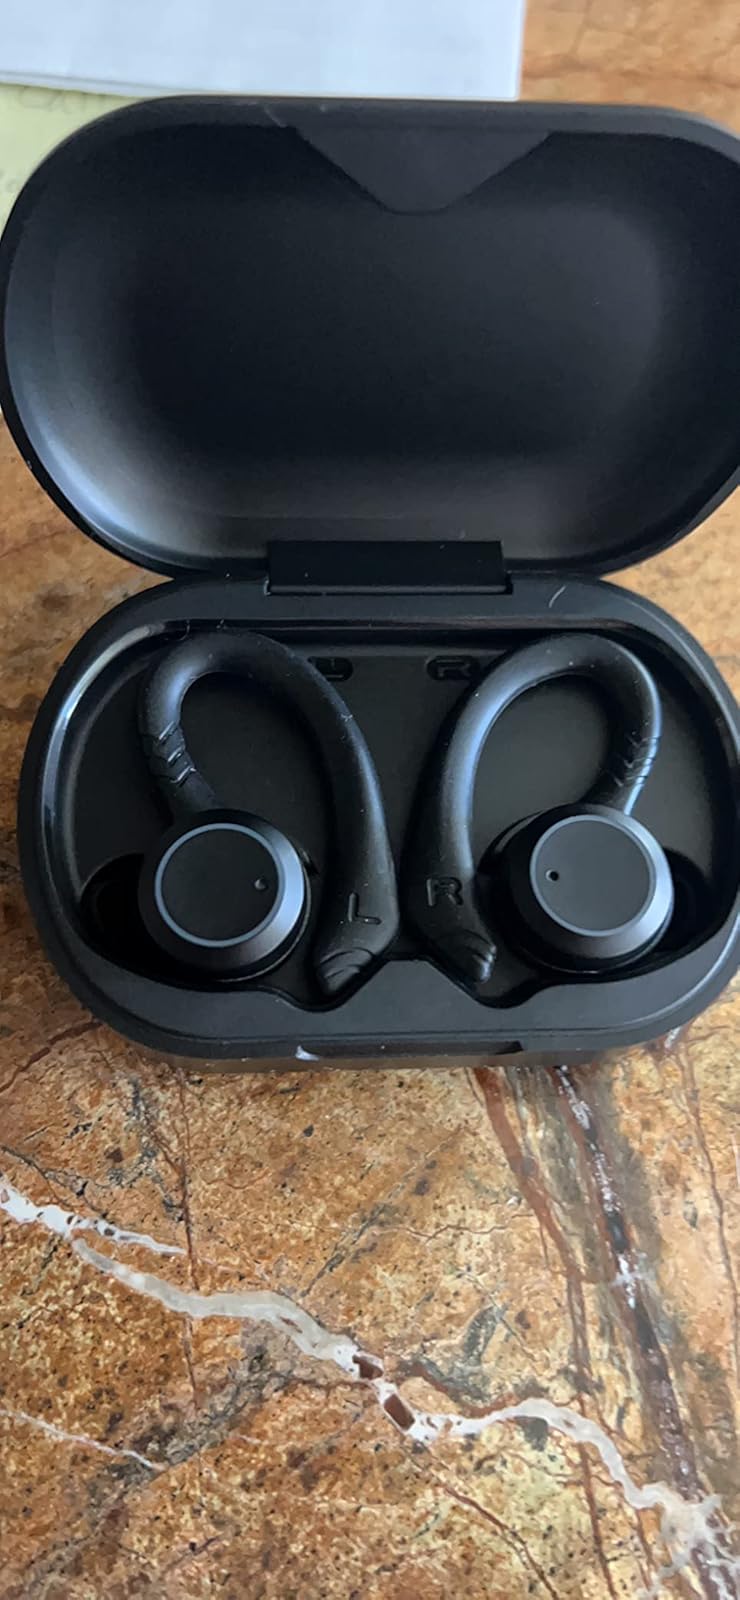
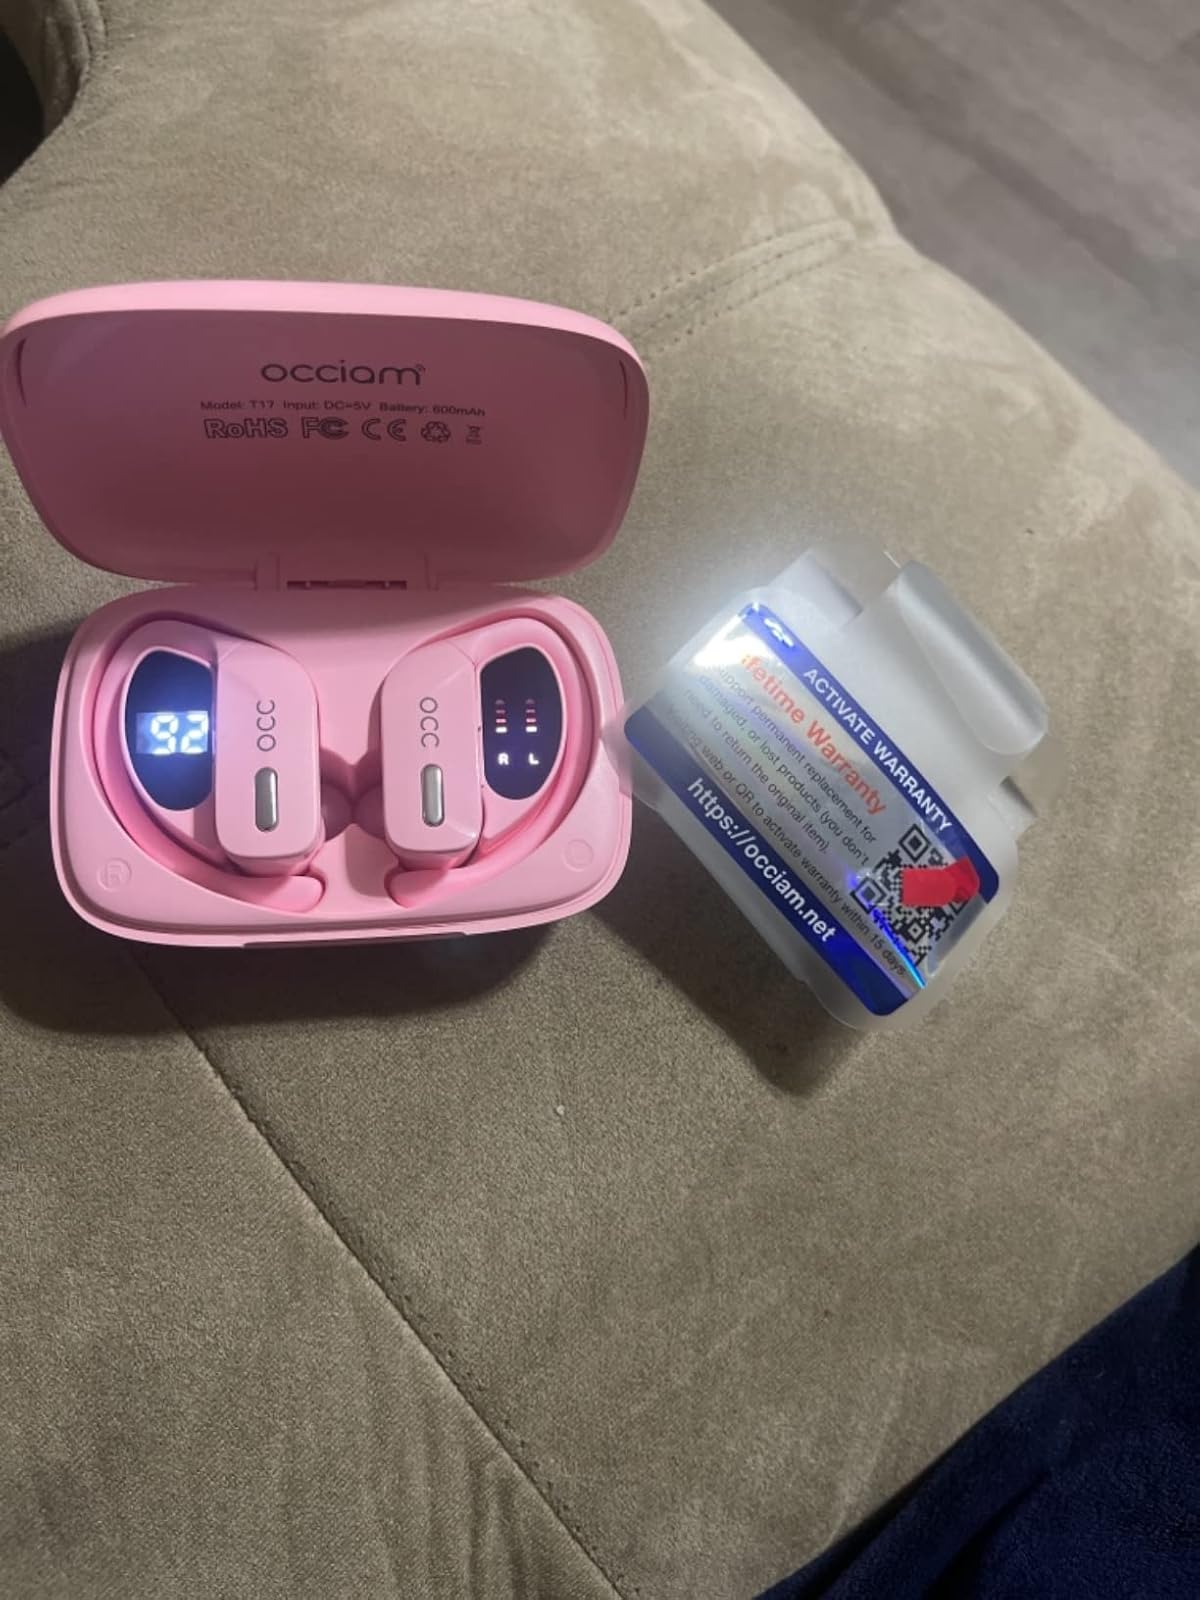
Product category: earbuds
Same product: no